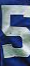
Number: 5